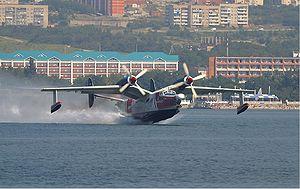
L'aile en mouette est une aile d'avion qui au lieu d'être droite comporte une « brisure » : l'aile est montante entre le fuselage et la brisure. Elle est parallèle au sol ou légèrement descendante après la brisure.
Depuis les débuts de l'aviation, de nombreuses configurations d'aile ont été imaginées pour assurer la sustentation des « plus lourds que l'air », expression utilisée dès les années 1860. Copiant parfois dans un premier temps celles des animaux volants, les ailes vont au début du XXᵉ siècle adopter les dispositions que l'on connait aujourd'hui.
Le Beriev Be-12 « Tchaïka » est un hydravion bimoteur dont le premier vol a lieu en 1960. D'abord conçu à des fins militaires, la plupart des exemplaires produits furent utilisés comme avions de reconnaissance maritime et côtière, pour la lutte anti-sous-marine ainsi que pour des missions de sauvetage ou de recherche géophysique. C'est le remplaçant du Beriev Be-6. Entre 6 et 12 exemplaires sont toujours en service actif dans l'aviation navale russe en 2018, pour la majorité d'entre eux volés à l'Ukraine suite à l'annexion de la Crimée.